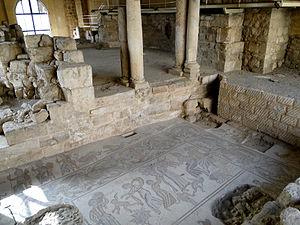
Intérieur de la salle d'Hippolyte avec une partie de la mosaïque d'Hippolyte dans le parc archéologique de Madaba en Jordanie